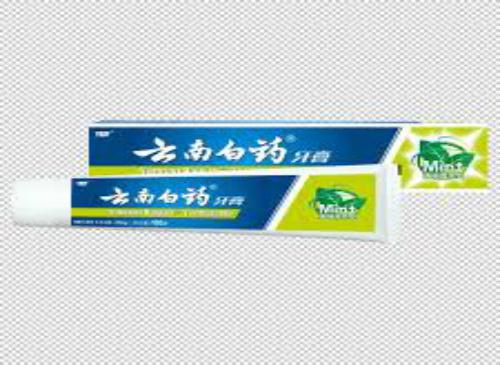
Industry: Medical